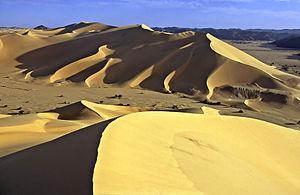
Dunes de Temet, au pied de l'Aïr
Le massif de l'Aïr, est un massif montagneux situé au Niger, en Afrique, dans l'écorégion du Sahara. Situé au nord du 17ᵉ parallèle, il couvre une superficie de 70 000 km². Il se présente comme un vaste plateau compris entre 500 et 900 mètres d’altitude où dominent des étendues planes, parsemé de sommets isolés de nature granitique, parfois surmontés d'édifices volcaniques.
Les réserves naturelles de l'Aïr et du Ténéré sont une région du Niger inscrite au patrimoine mondial de l'UNESCO. La région comprend en particulier le massif de l'Aïr et une partie du désert du Ténéré. Elle est composée de deux aires protégées, la réserve naturelle nationale de l'Aïr et du Ténéré et du sanctuaire des Addax.
Iférouane est une oasis et une commune rurale du Niger, dans la région d'Agadez et le département d'Arlit. La ville est principalement peuplée de touaregs sédentarisés pratiquant l'élevage et l'agriculture dans les environs de l'oasis. Iférouane est située dans la vallée de l'Ighazar.